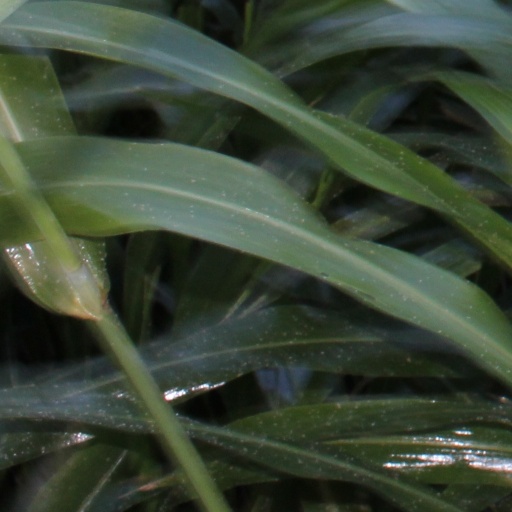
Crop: sorghum